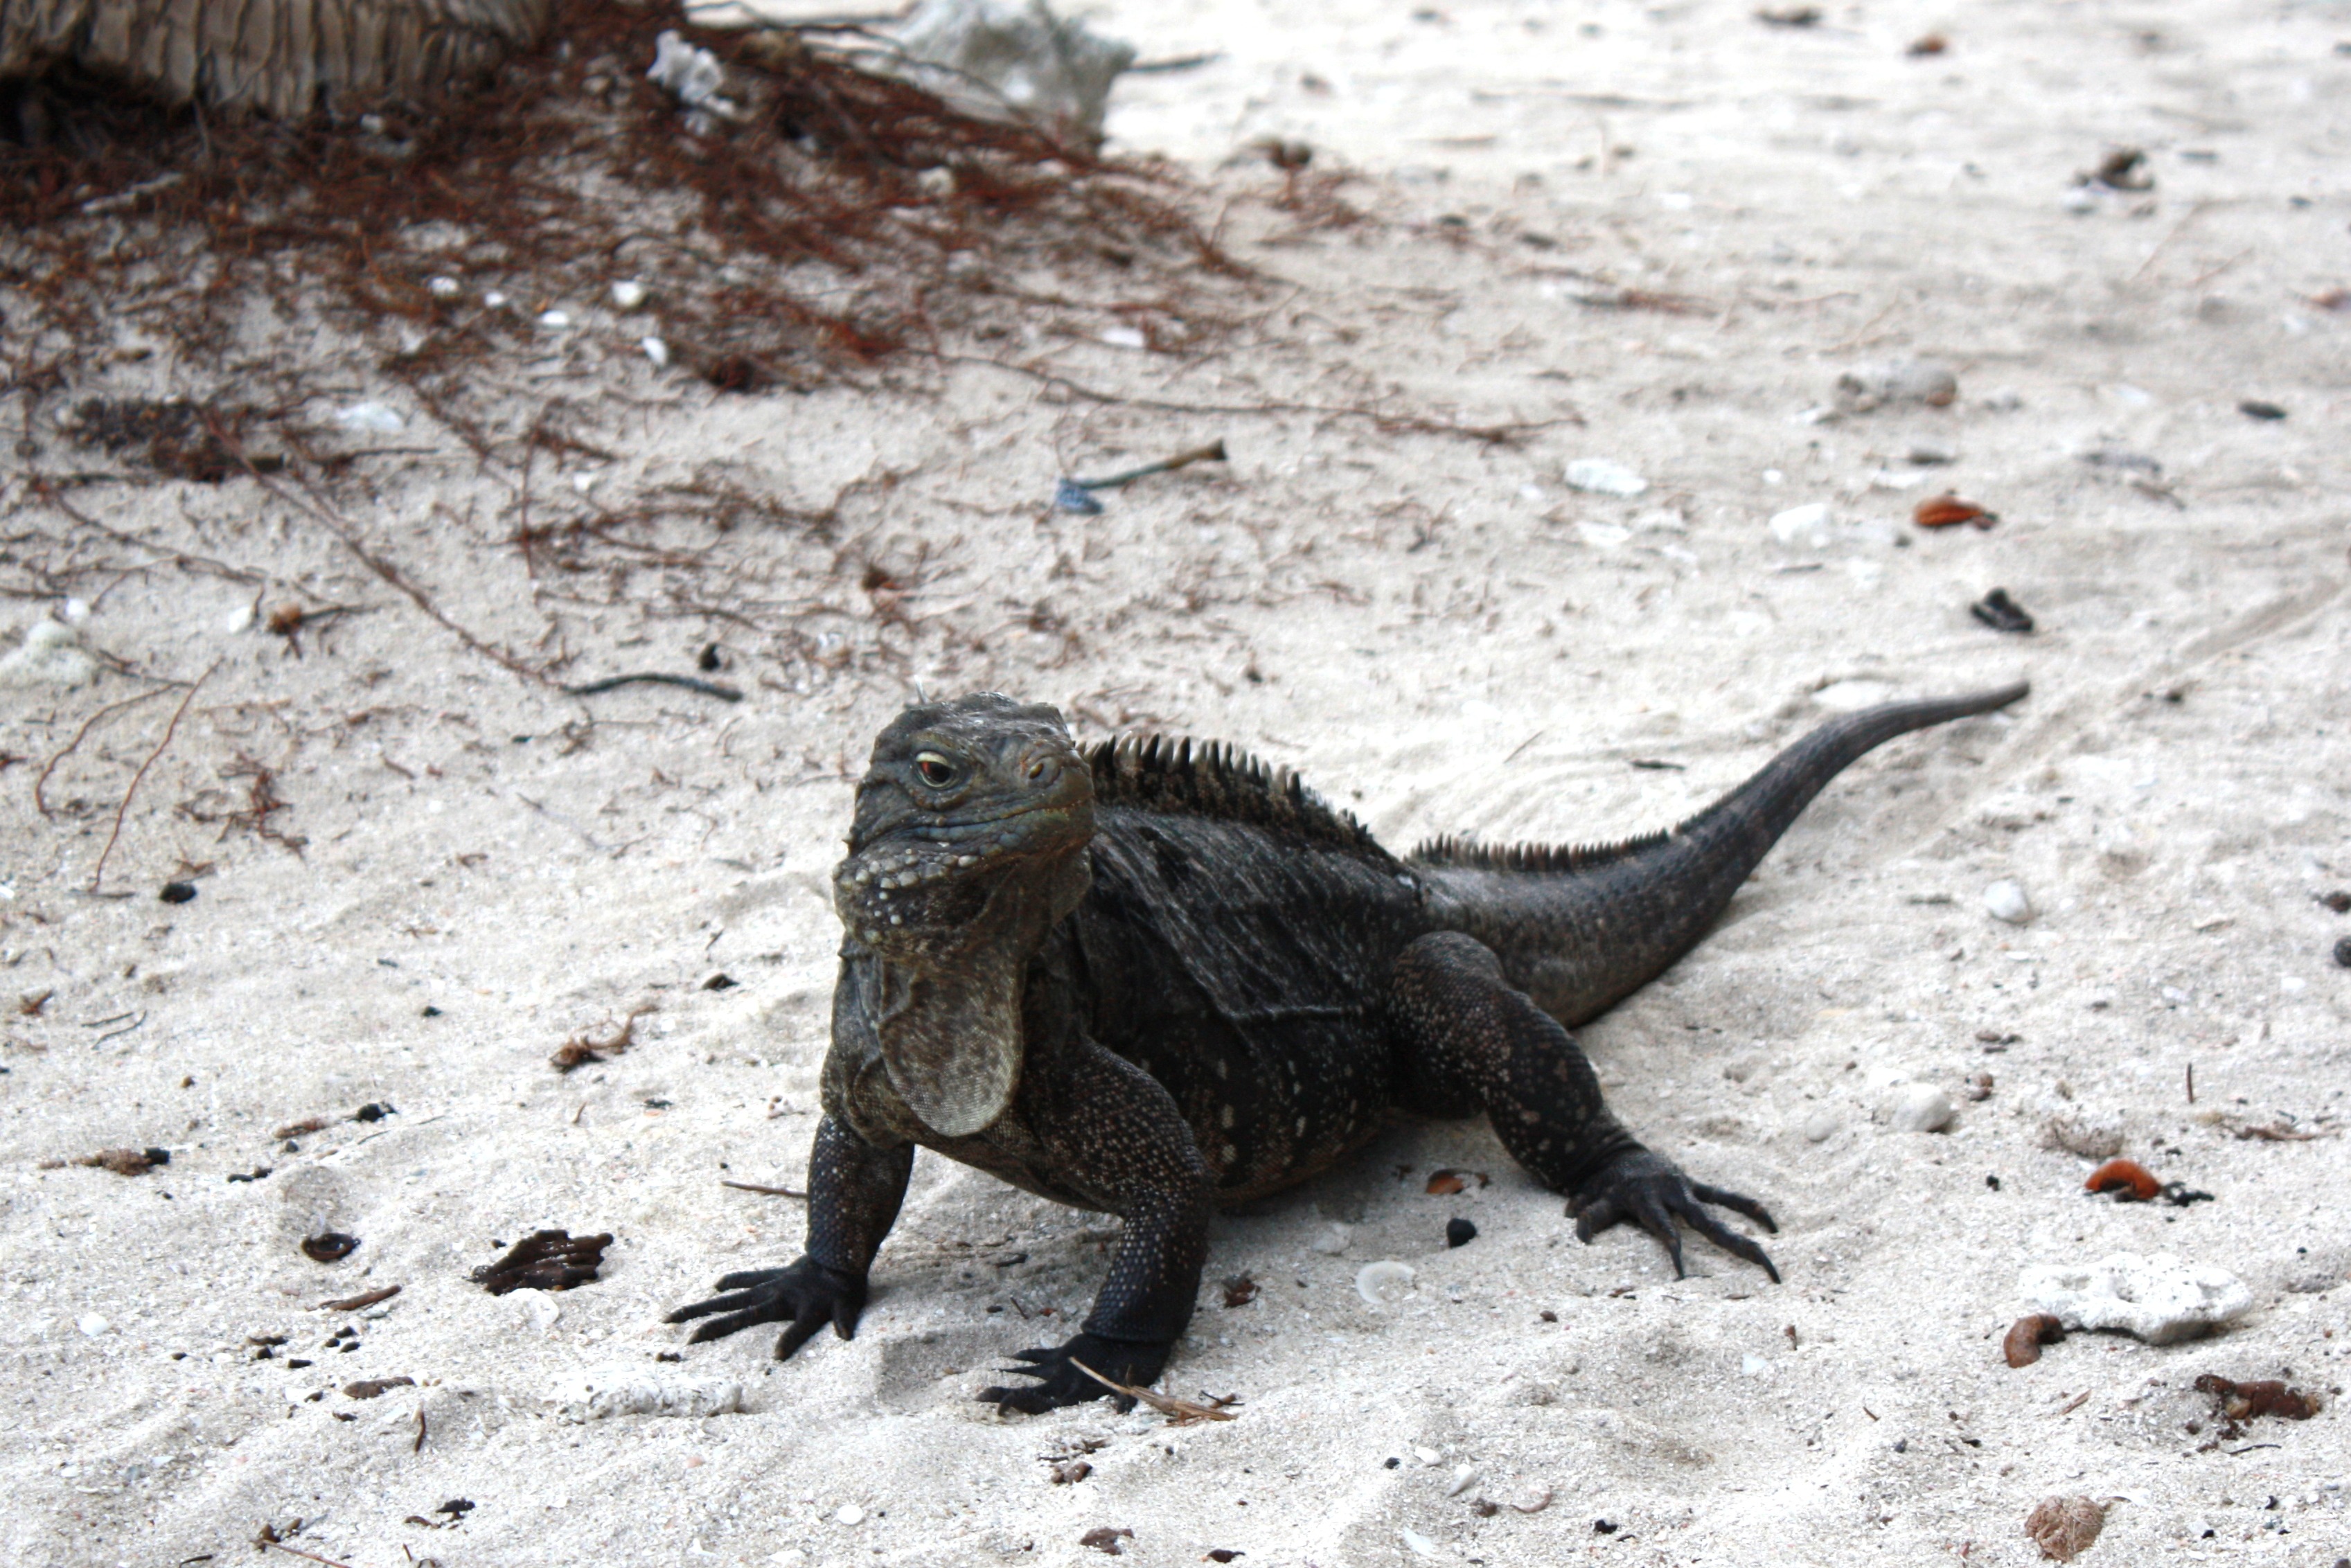
wildlife, reptile, iguana, fauna, lizard, cuba, vertebrate, caribbean, agamidae, scaled reptile